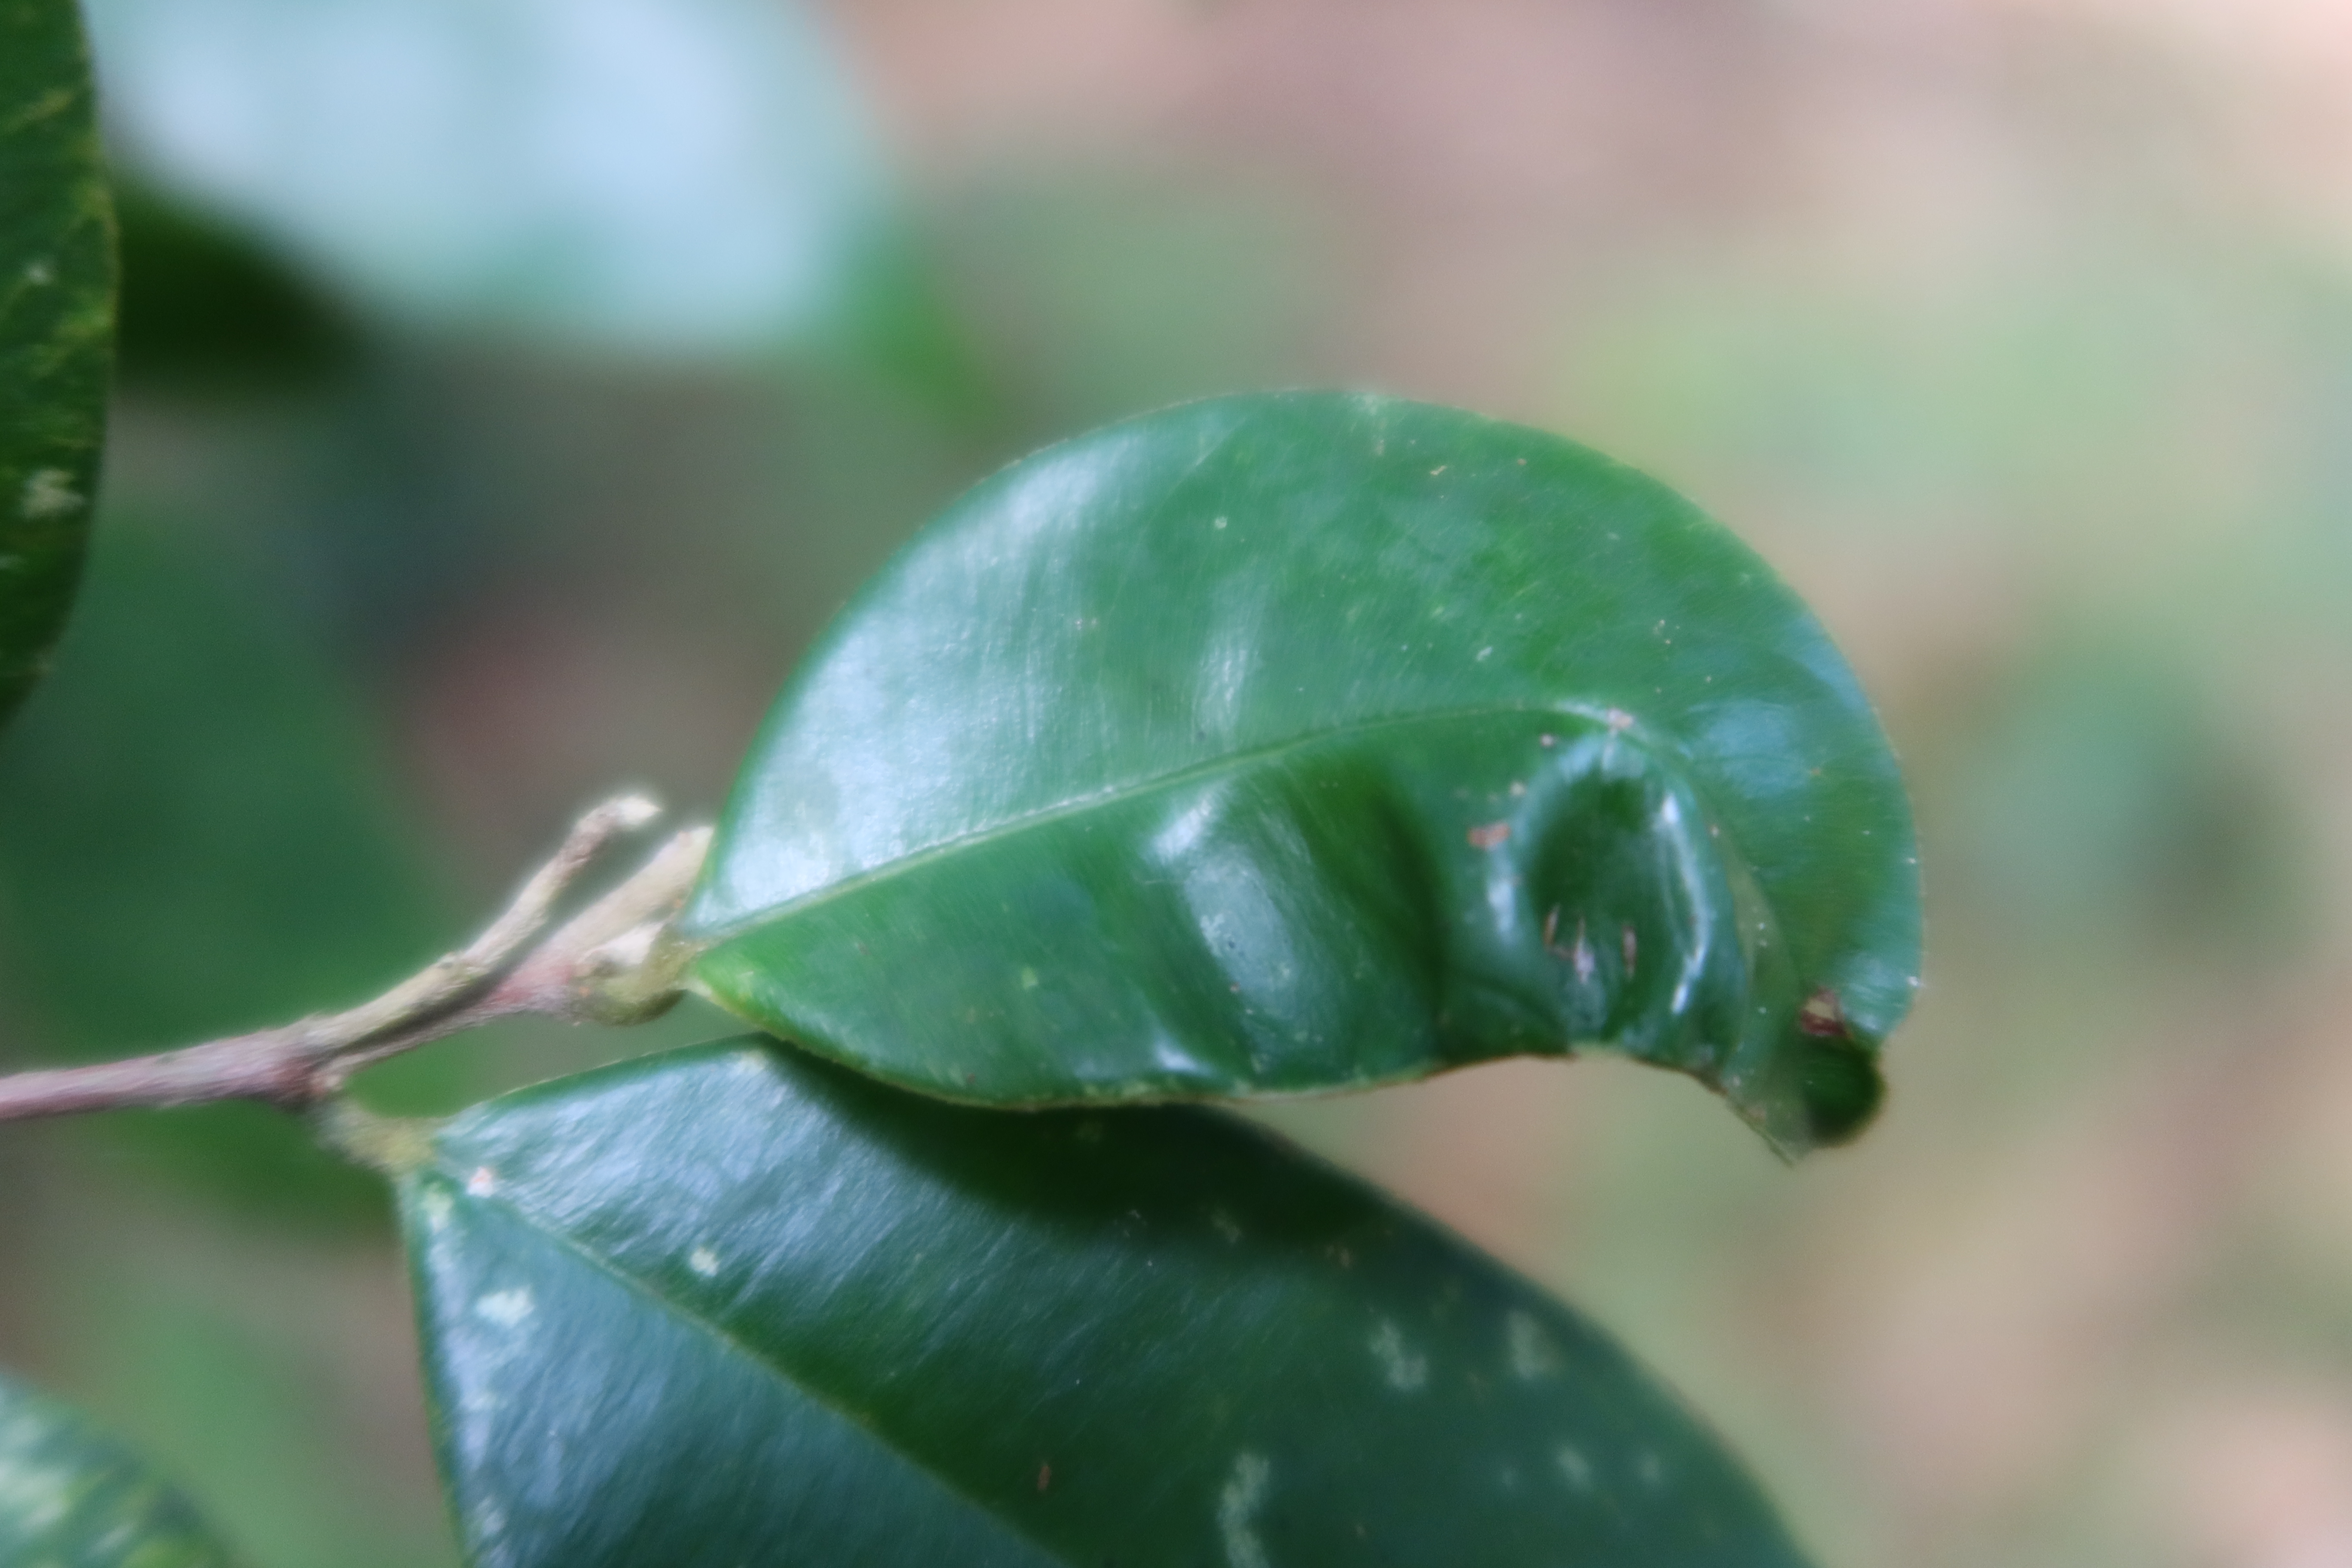
Label: Mosaic Viruses